Dewing Woodward

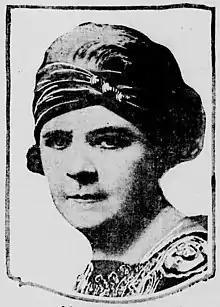
Woodward, c. 1916

Martha Dewing Woodward (1856–1950) was an American artist and art teacher. According to her obituary in "The New York Times", she was "one of the nation's leading painters." Among her accomplishments, she founded the first art school in Provincetown, Massachusetts, in 1896. In 1907, Woodward and her partner, Louise Johnson, founded the Blue Dome Fellowship in Woodstock, New York, which Woodward continued in Florida after her move there. Woodward's art and teachings thrived in Florida, where her work had a lasting impact.